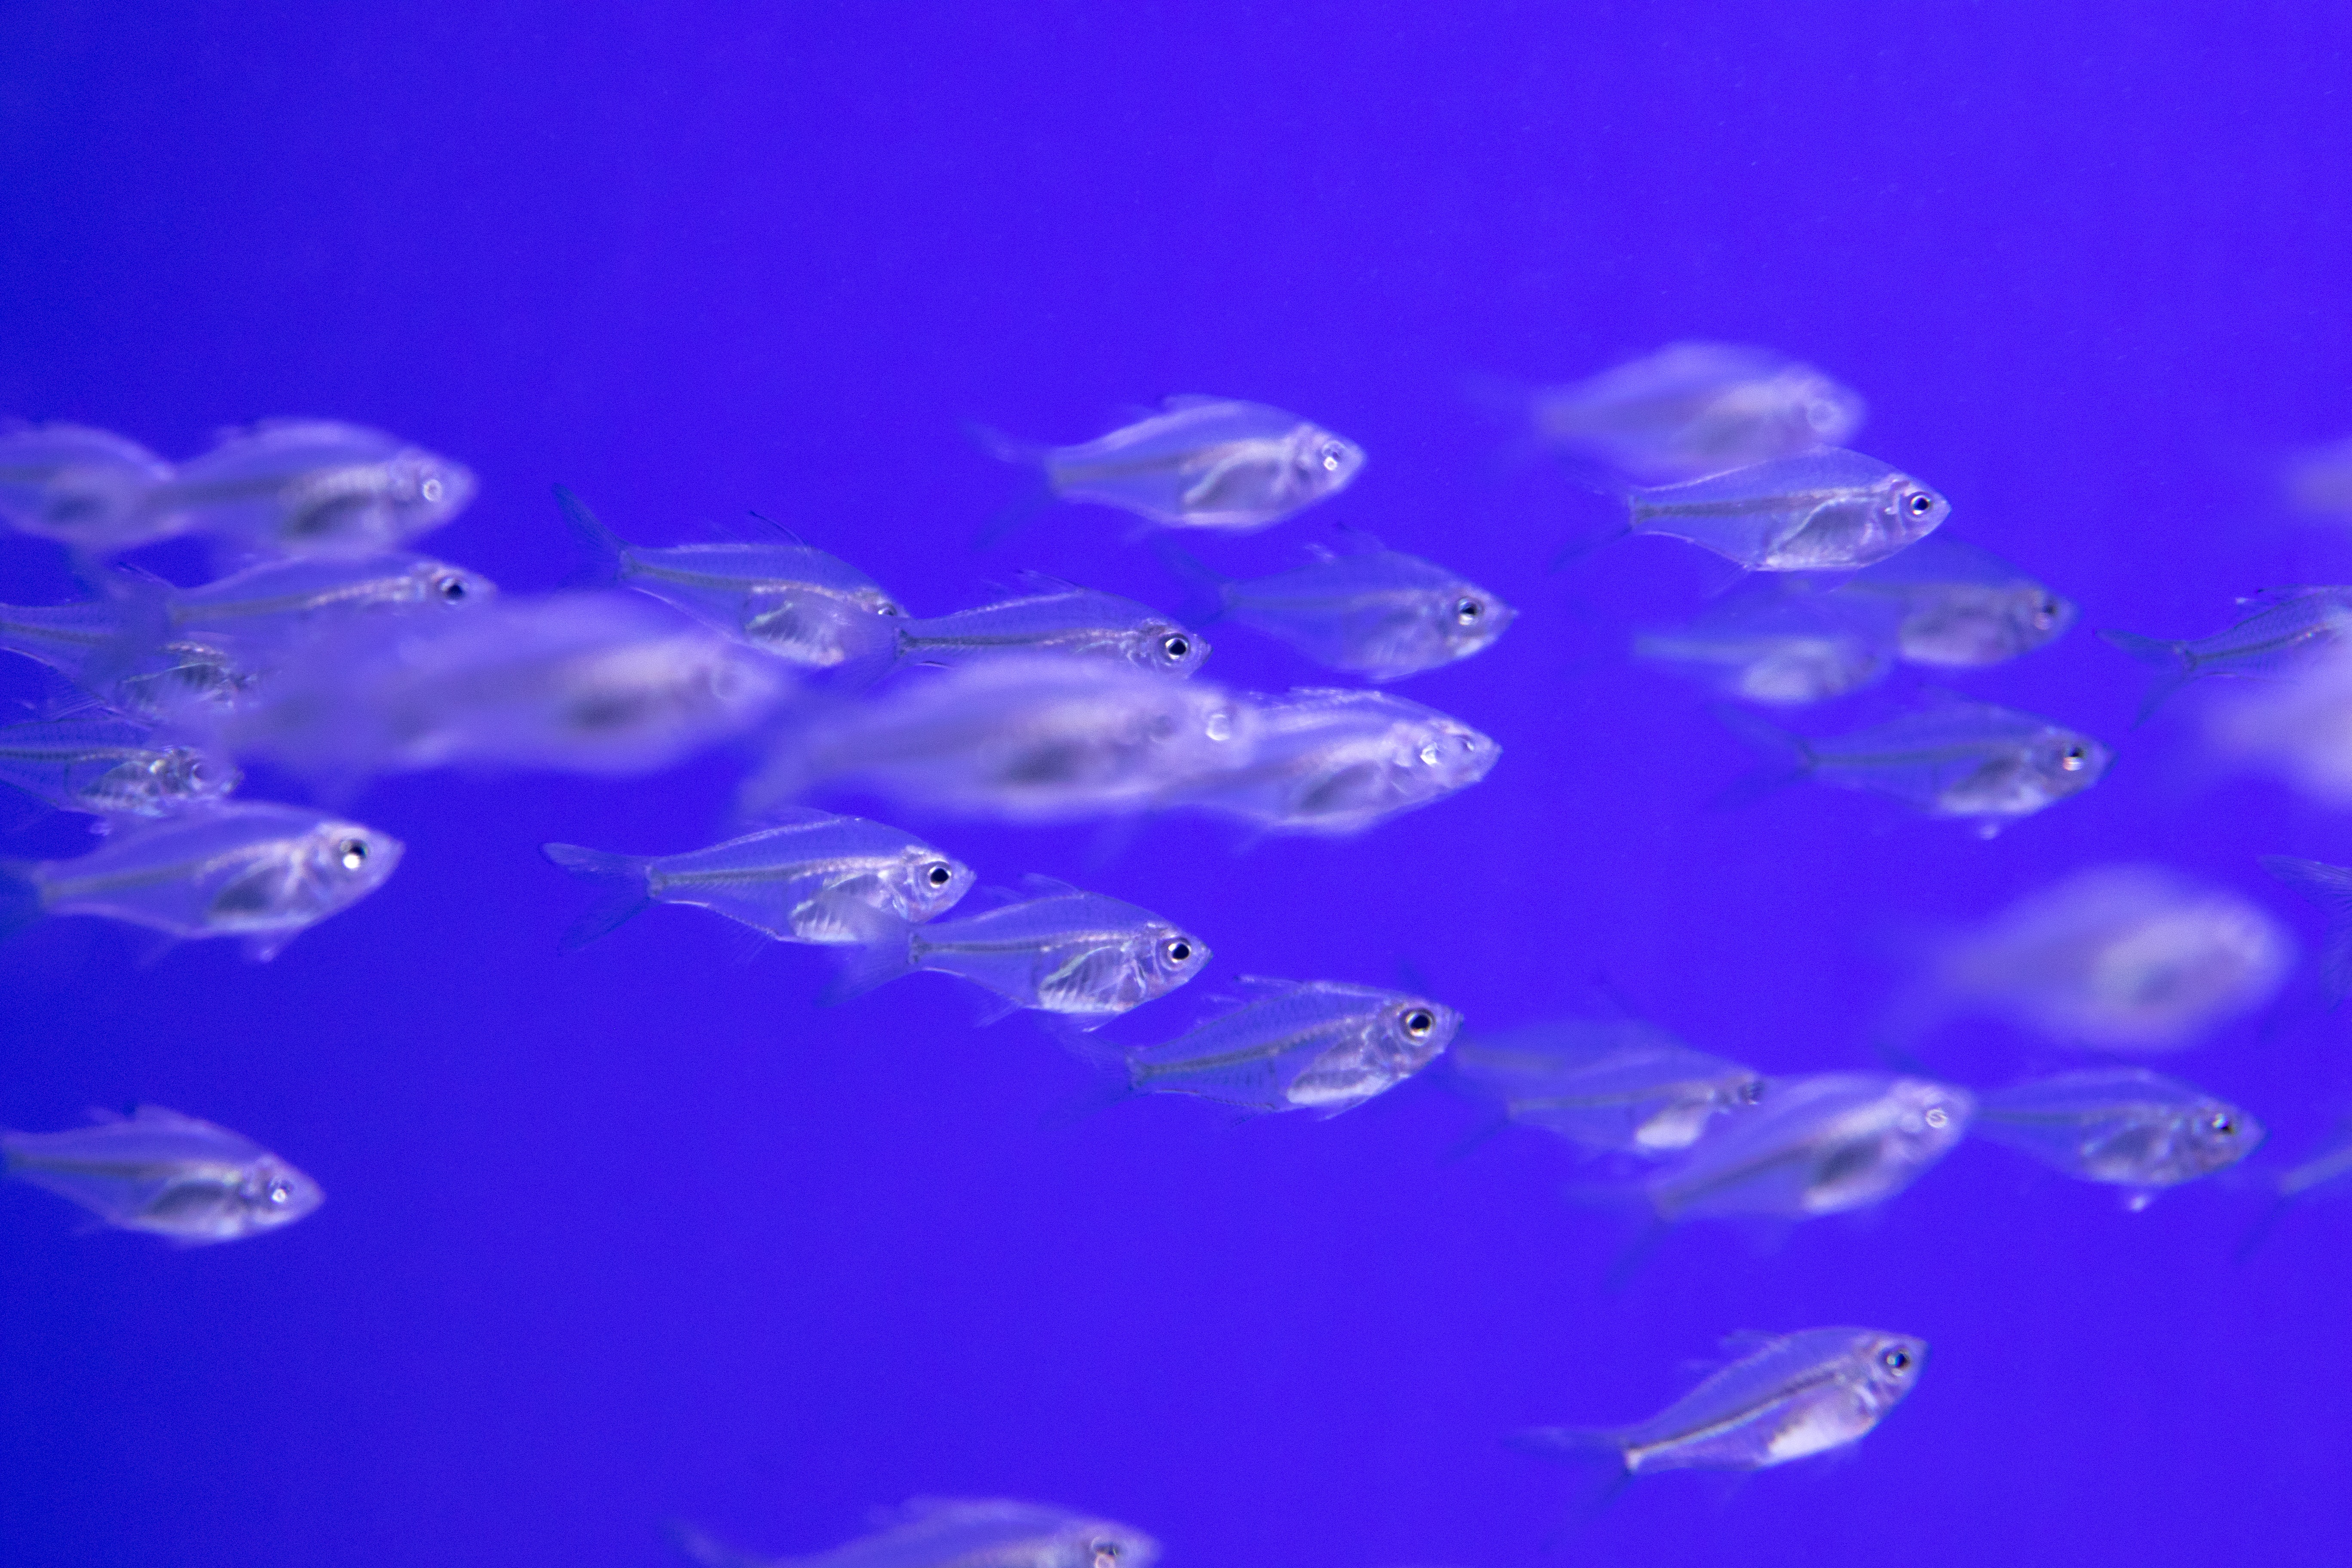
blue, jellyfish, water, cobalt blue, violet, purple, marine biology, organism, cnidaria, azure, electric blue, marine invertebrates, Transparent material, bioluminescence, macro photography, drop, invertebrate